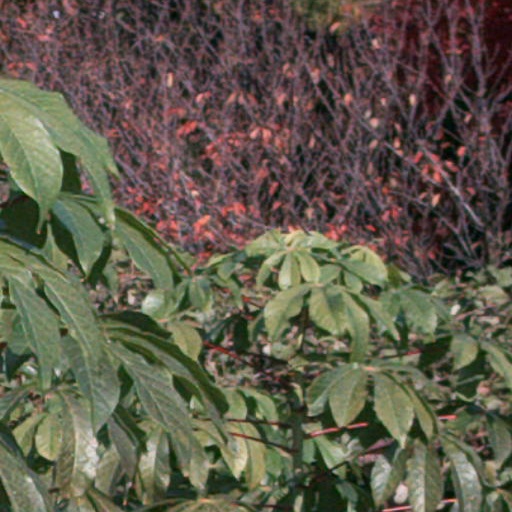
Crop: cassava